Matteo Aicardi

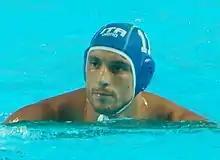
Aicardi at the 2015 World Championships

Matteo Aicardi (born 19 April 1986) is an Italian professional water polo center forward. He won the world title in 2011 and two medals at the 2012 and 2016 Olympics. In 2012 he was awarded the Gold Collar of Sporting Merit from the Italian Olympic Committee.